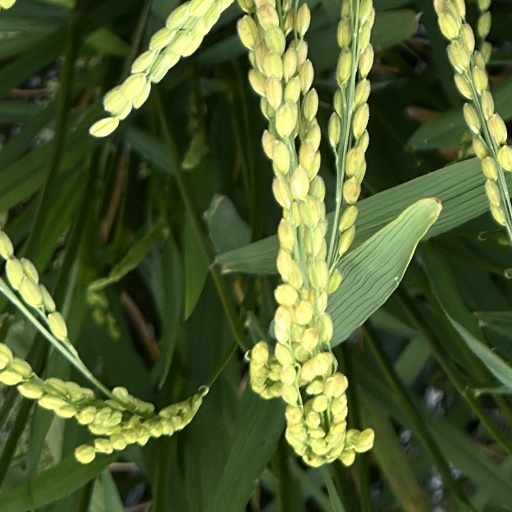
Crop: rice